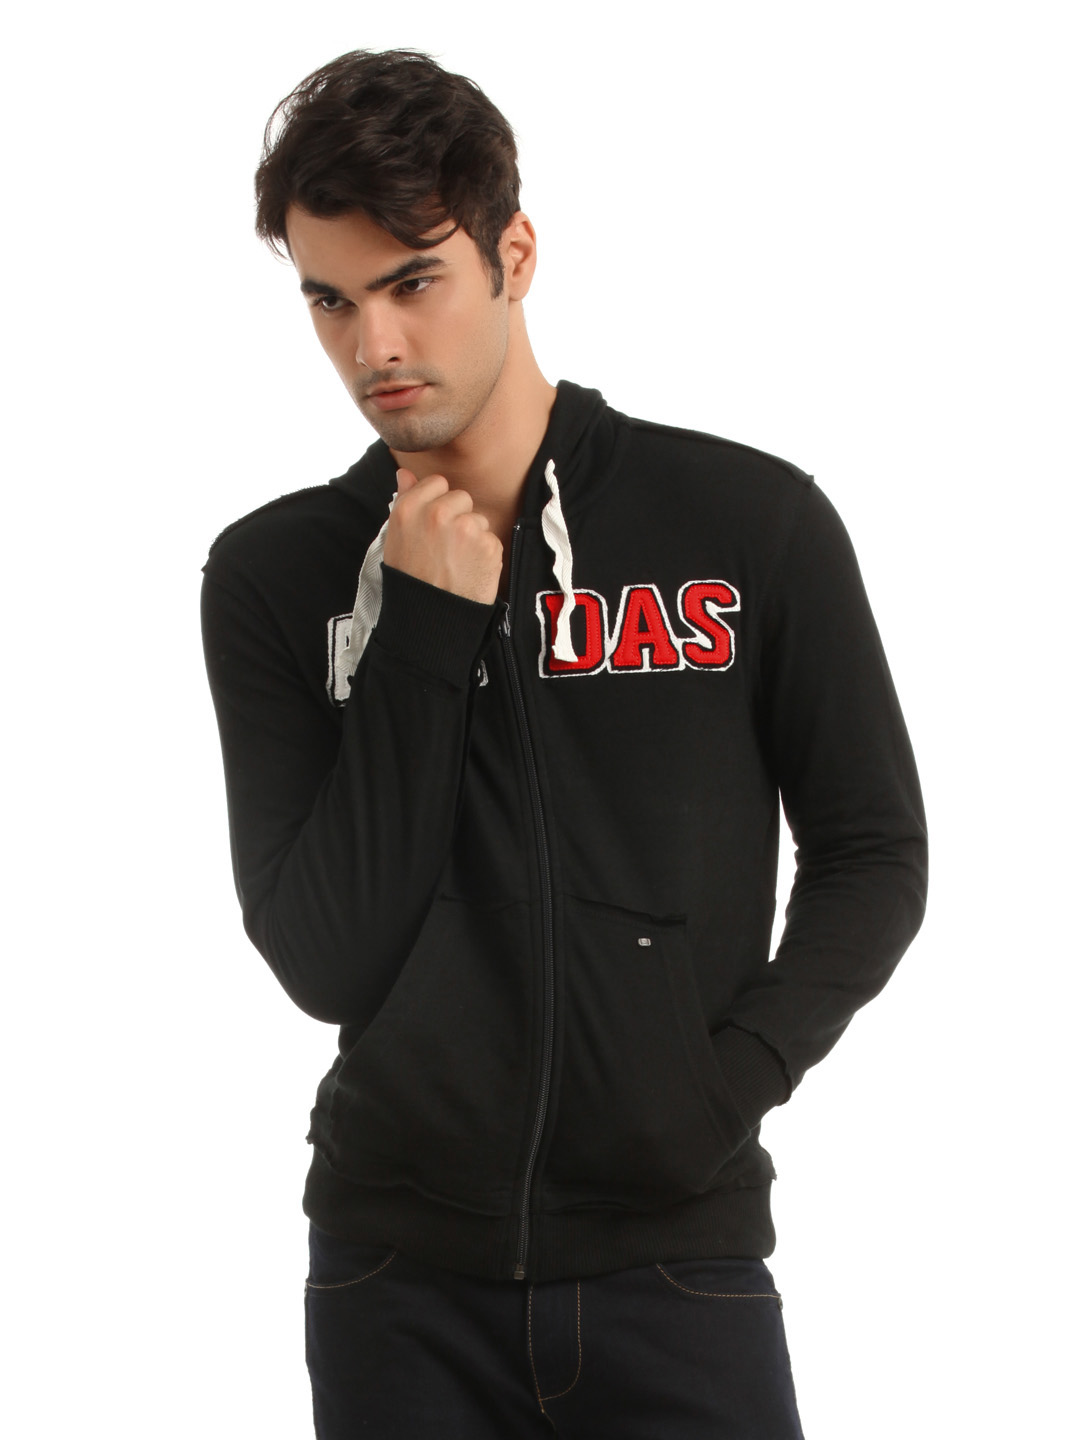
ADIDAS Men Black Sweatshirt
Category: Apparel / Topwear / Sweatshirts
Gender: Men
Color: Black
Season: Summer 2012
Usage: Casual